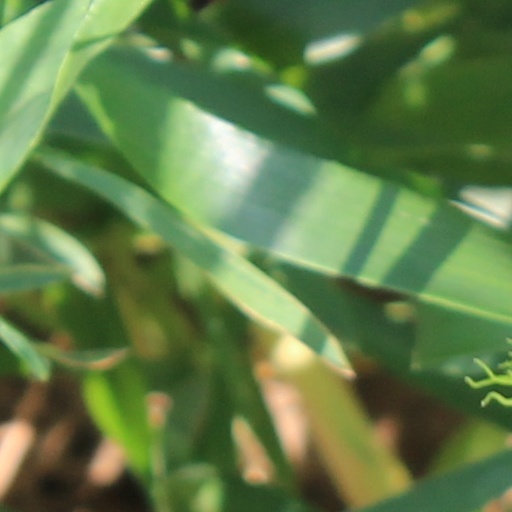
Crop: wheat